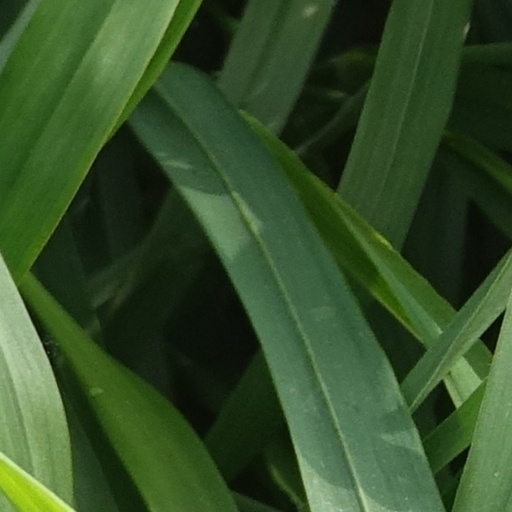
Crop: wheat